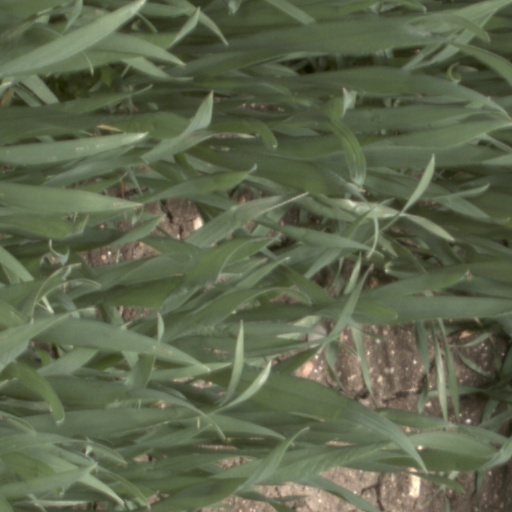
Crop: wheat